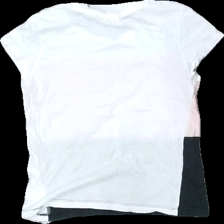
View: back
Type: T-shirt
Category: Children
Brand: Kappahl
Colors: Black, White, Pink
Material: 100% cotton
Pattern: Other
Cut: Regular
Size: 146
Damage location: middle right
Damage 2 location: bottom right
Damage 3 location: bottom right
Price range: <50
Recommended usage: Export
Description: randig t-shirt med text fram, sned i söm
Comment: sned söm